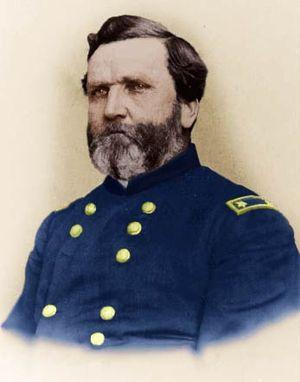
http://www.swcivilwar.com/Photos/ThomasColorizd.jpg
La bataille de Nashville est une bataille de la guerre de Sécession qui se déroule les 15 et 16 décembre 1864, dans le comté de Davidson au Tennessee.
George Henry Thomas, né le 31 juillet 1816 à Newsoms et mort le 28 mars 1870 à San Francisco, est un général américain.